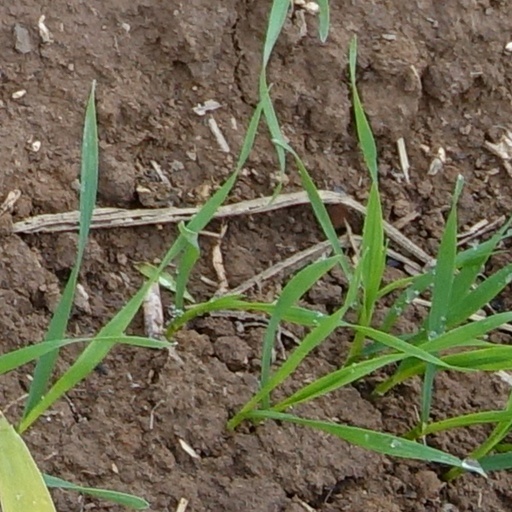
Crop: wheat